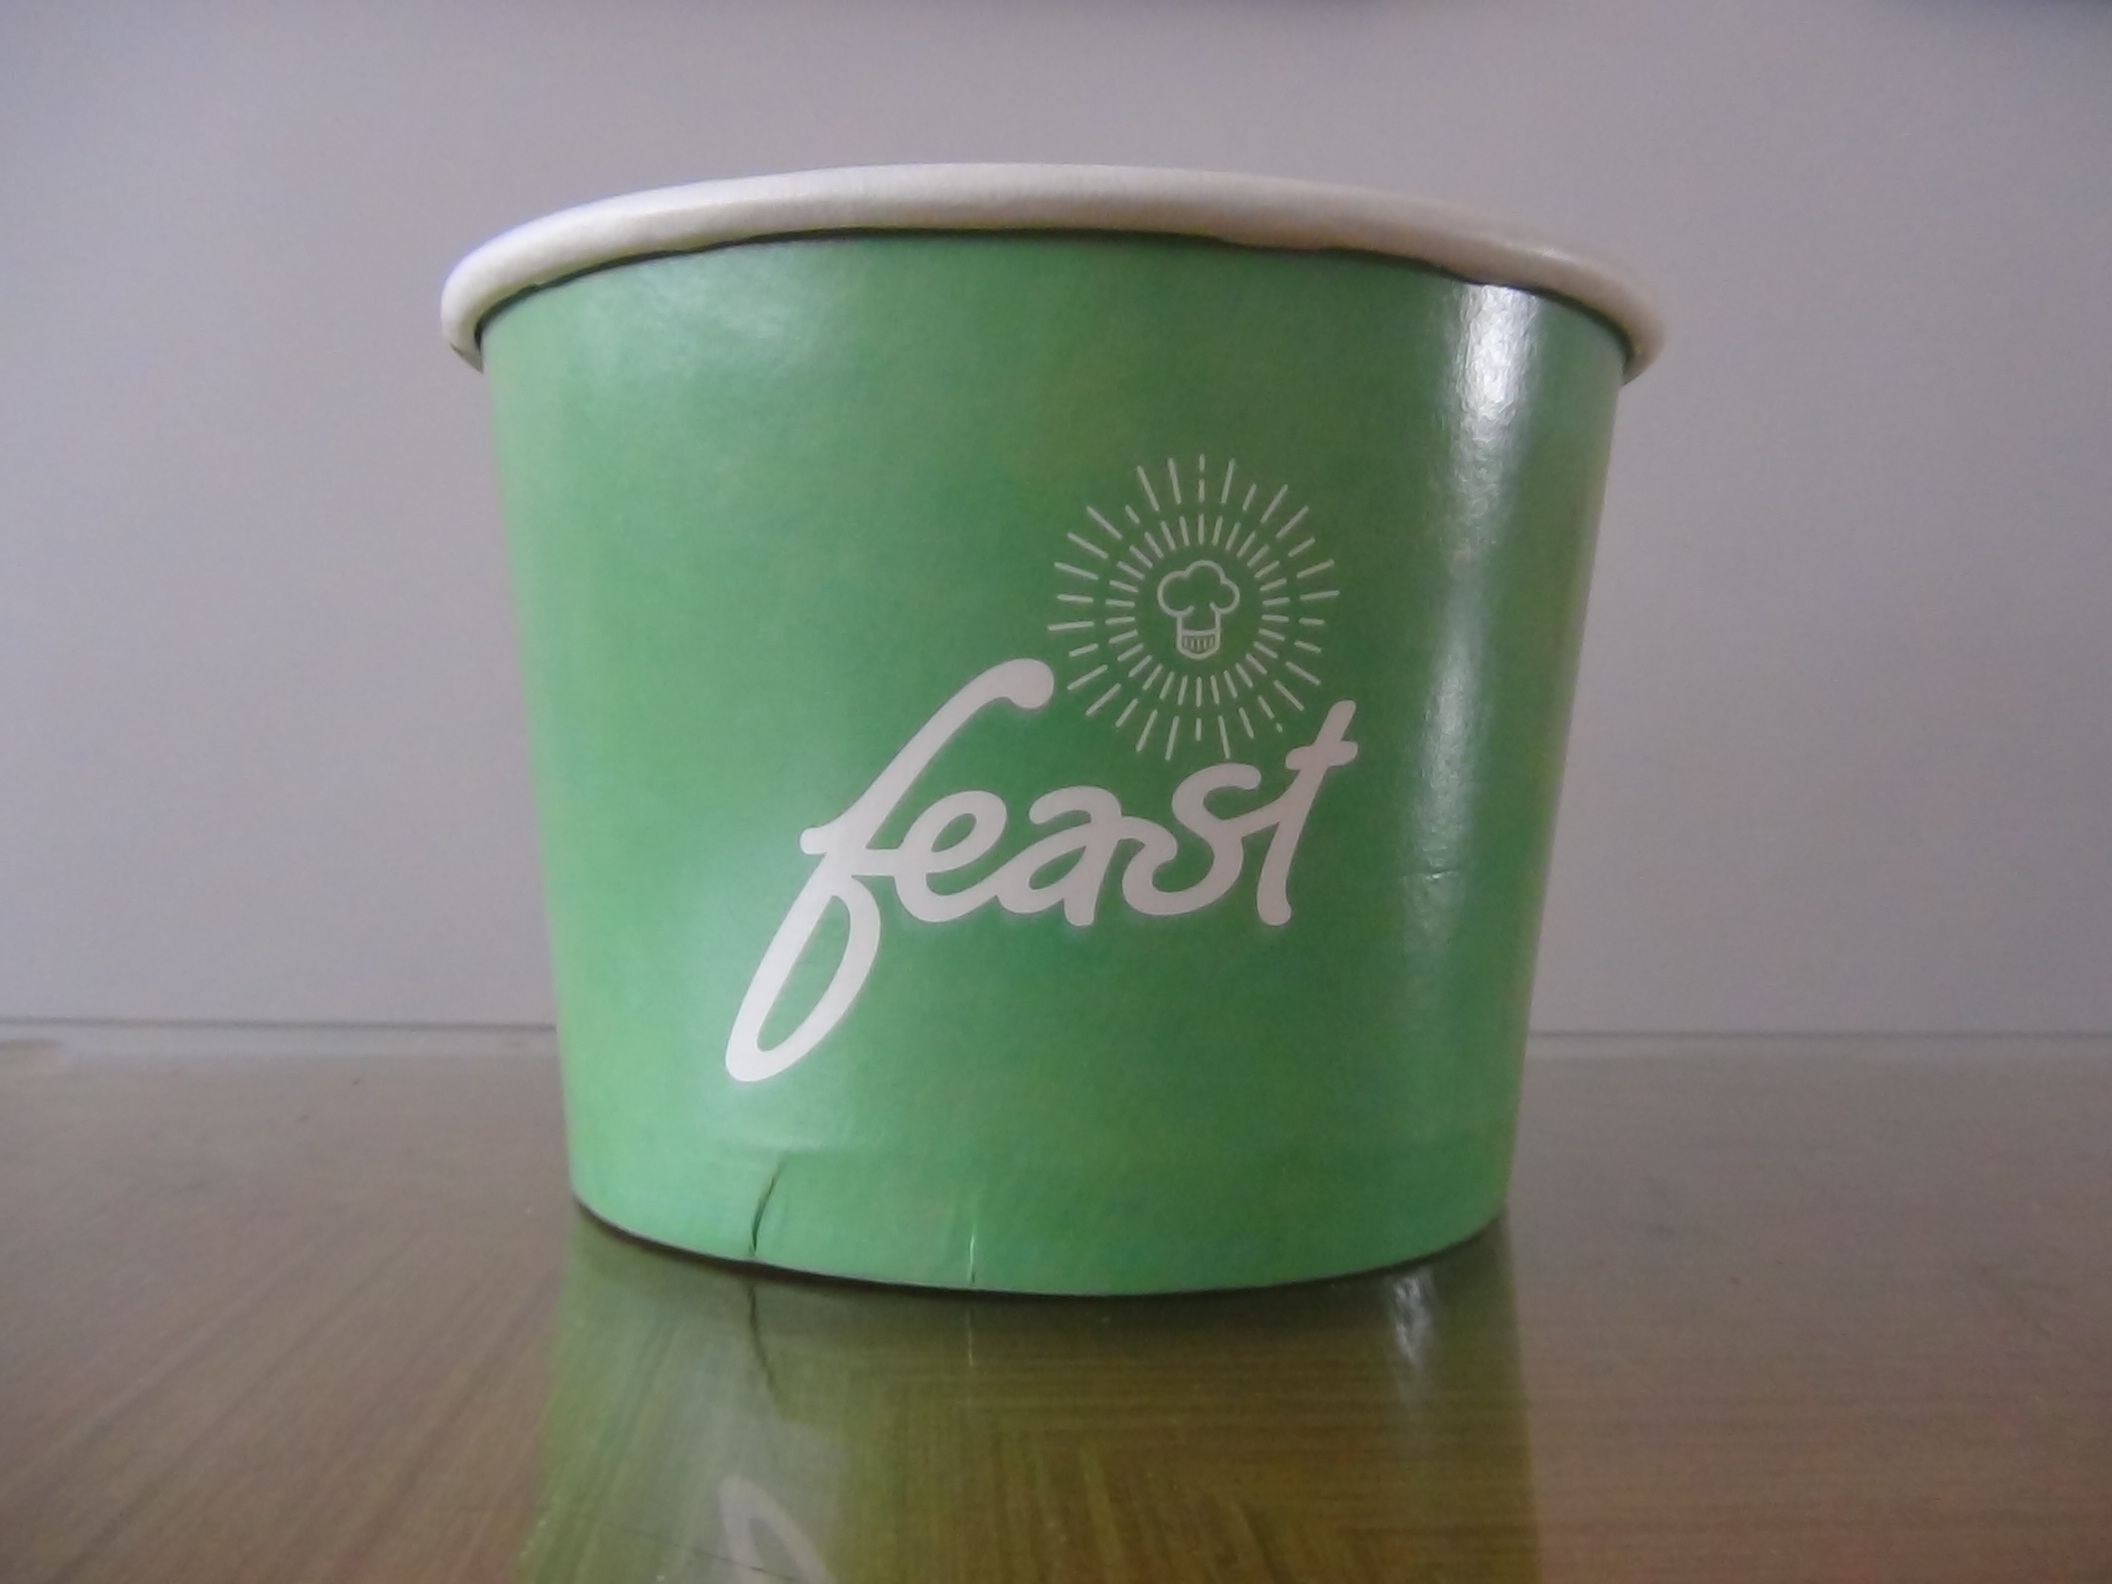
glass, cup, green, color, ceramic, drink, coffee cup, material, art, flowerpot, shape, feast, drinkware